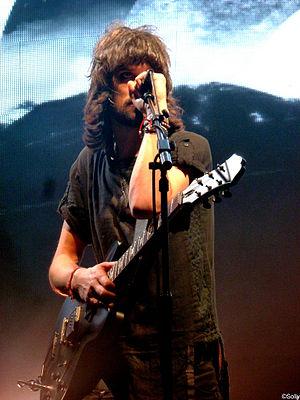
Kasabian est un groupe de rock indépendant britannique, originaire de Countesthorpe, près de Leicester, en Angleterre. Formé en 1997, le groupe est mené par le chanteur Tom Meighan et le guitariste Sergio Pizzorno. Le désormais quatuor connaît un succès international depuis la sortie de leur premier album studio. Longtemps considérés comme les successeurs d'Oasis et souvent comparés au groupe de Manchester pour leur musique et leur arrogance, ils se sont aujourd'hui écartés de la musique de leurs ainés et sont désormais considérés comme l'avenir de la britpop.